ProQuest

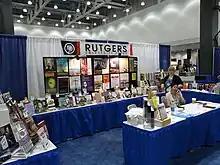
2008 conference booth

Eugene Power, a 1927 BA and 1930 MBA graduate of the University of Michigan, founded the company as University Microfilms in 1938, preserving works from the British Museum on microfilm. By June 1938, Power worked in two rented rooms from a downtown Ann Arbor funeral parlor, specializing in microphotography to preserve library collections. In his autobiography "Edition of One", Power details the development of the company, including how University Microfilms assisted the Office of Strategic Services (OSS) intelligence agency during World War II. This work mainly involved filming maps and European newspapers so they could be shipped back and forth overseas more cheaply and discreetly.